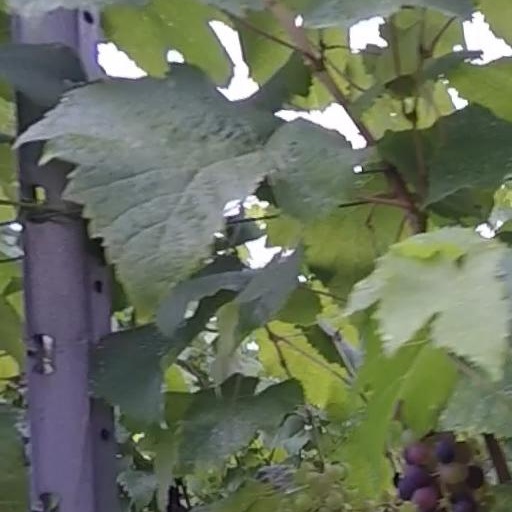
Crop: grape